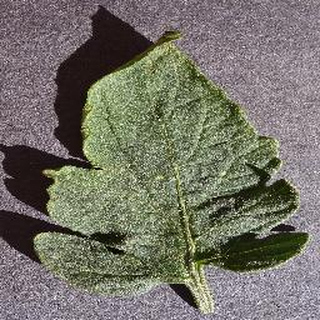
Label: healthy_tomato